STEREO

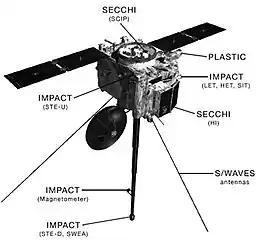
Instrument locations on STEREO

Each of the spacecraft carries cameras, particle experiments and radio detectors in four instrument packages: